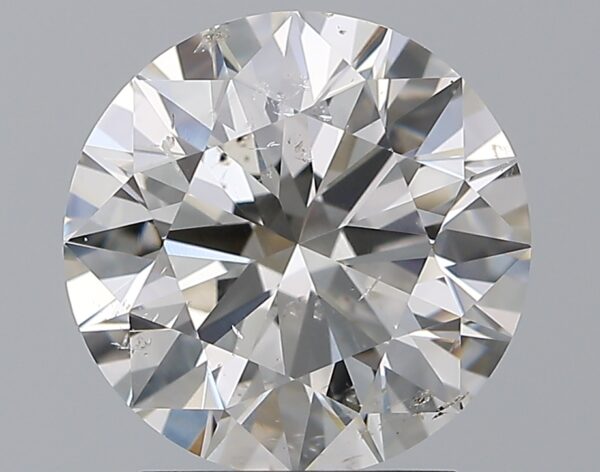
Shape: round
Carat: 2.41
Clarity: SI2
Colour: G
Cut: EX
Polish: EX
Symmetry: EX
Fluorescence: N
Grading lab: GIA
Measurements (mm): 8.56 x 8.59 x 5.29